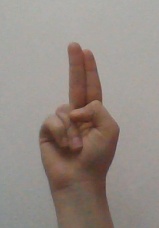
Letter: taa